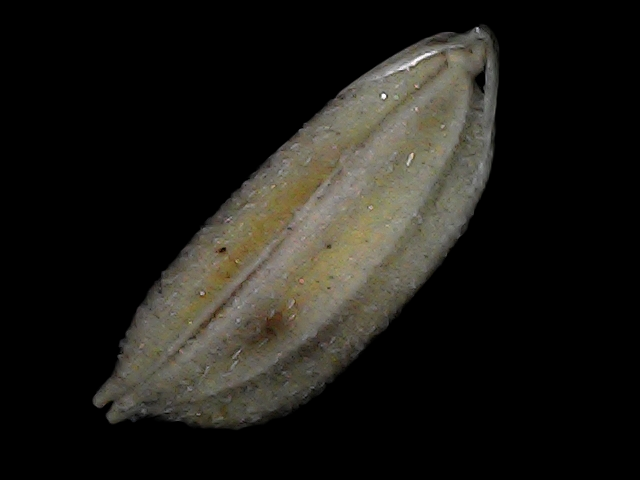
Rice variety: Bd79